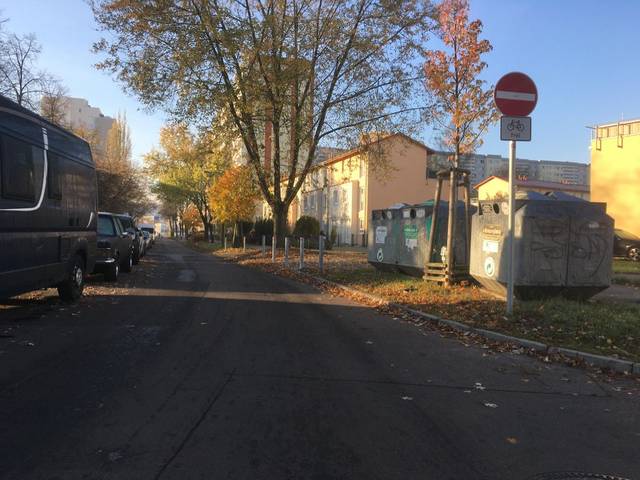
Region: Germany
Coordinates: 52.537, 13.482